Paula Andrea Rodriguez Rueda

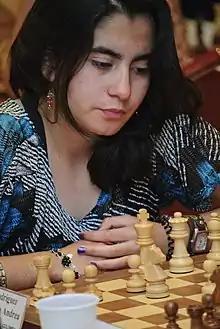
WIM Rodriguez Rueda Paula Andrea, WChJ Athens 2012

Paula Andrea Rodriguez Rueda (born 7 July 1996) is a Colombian chess player. She is a Woman International Master.